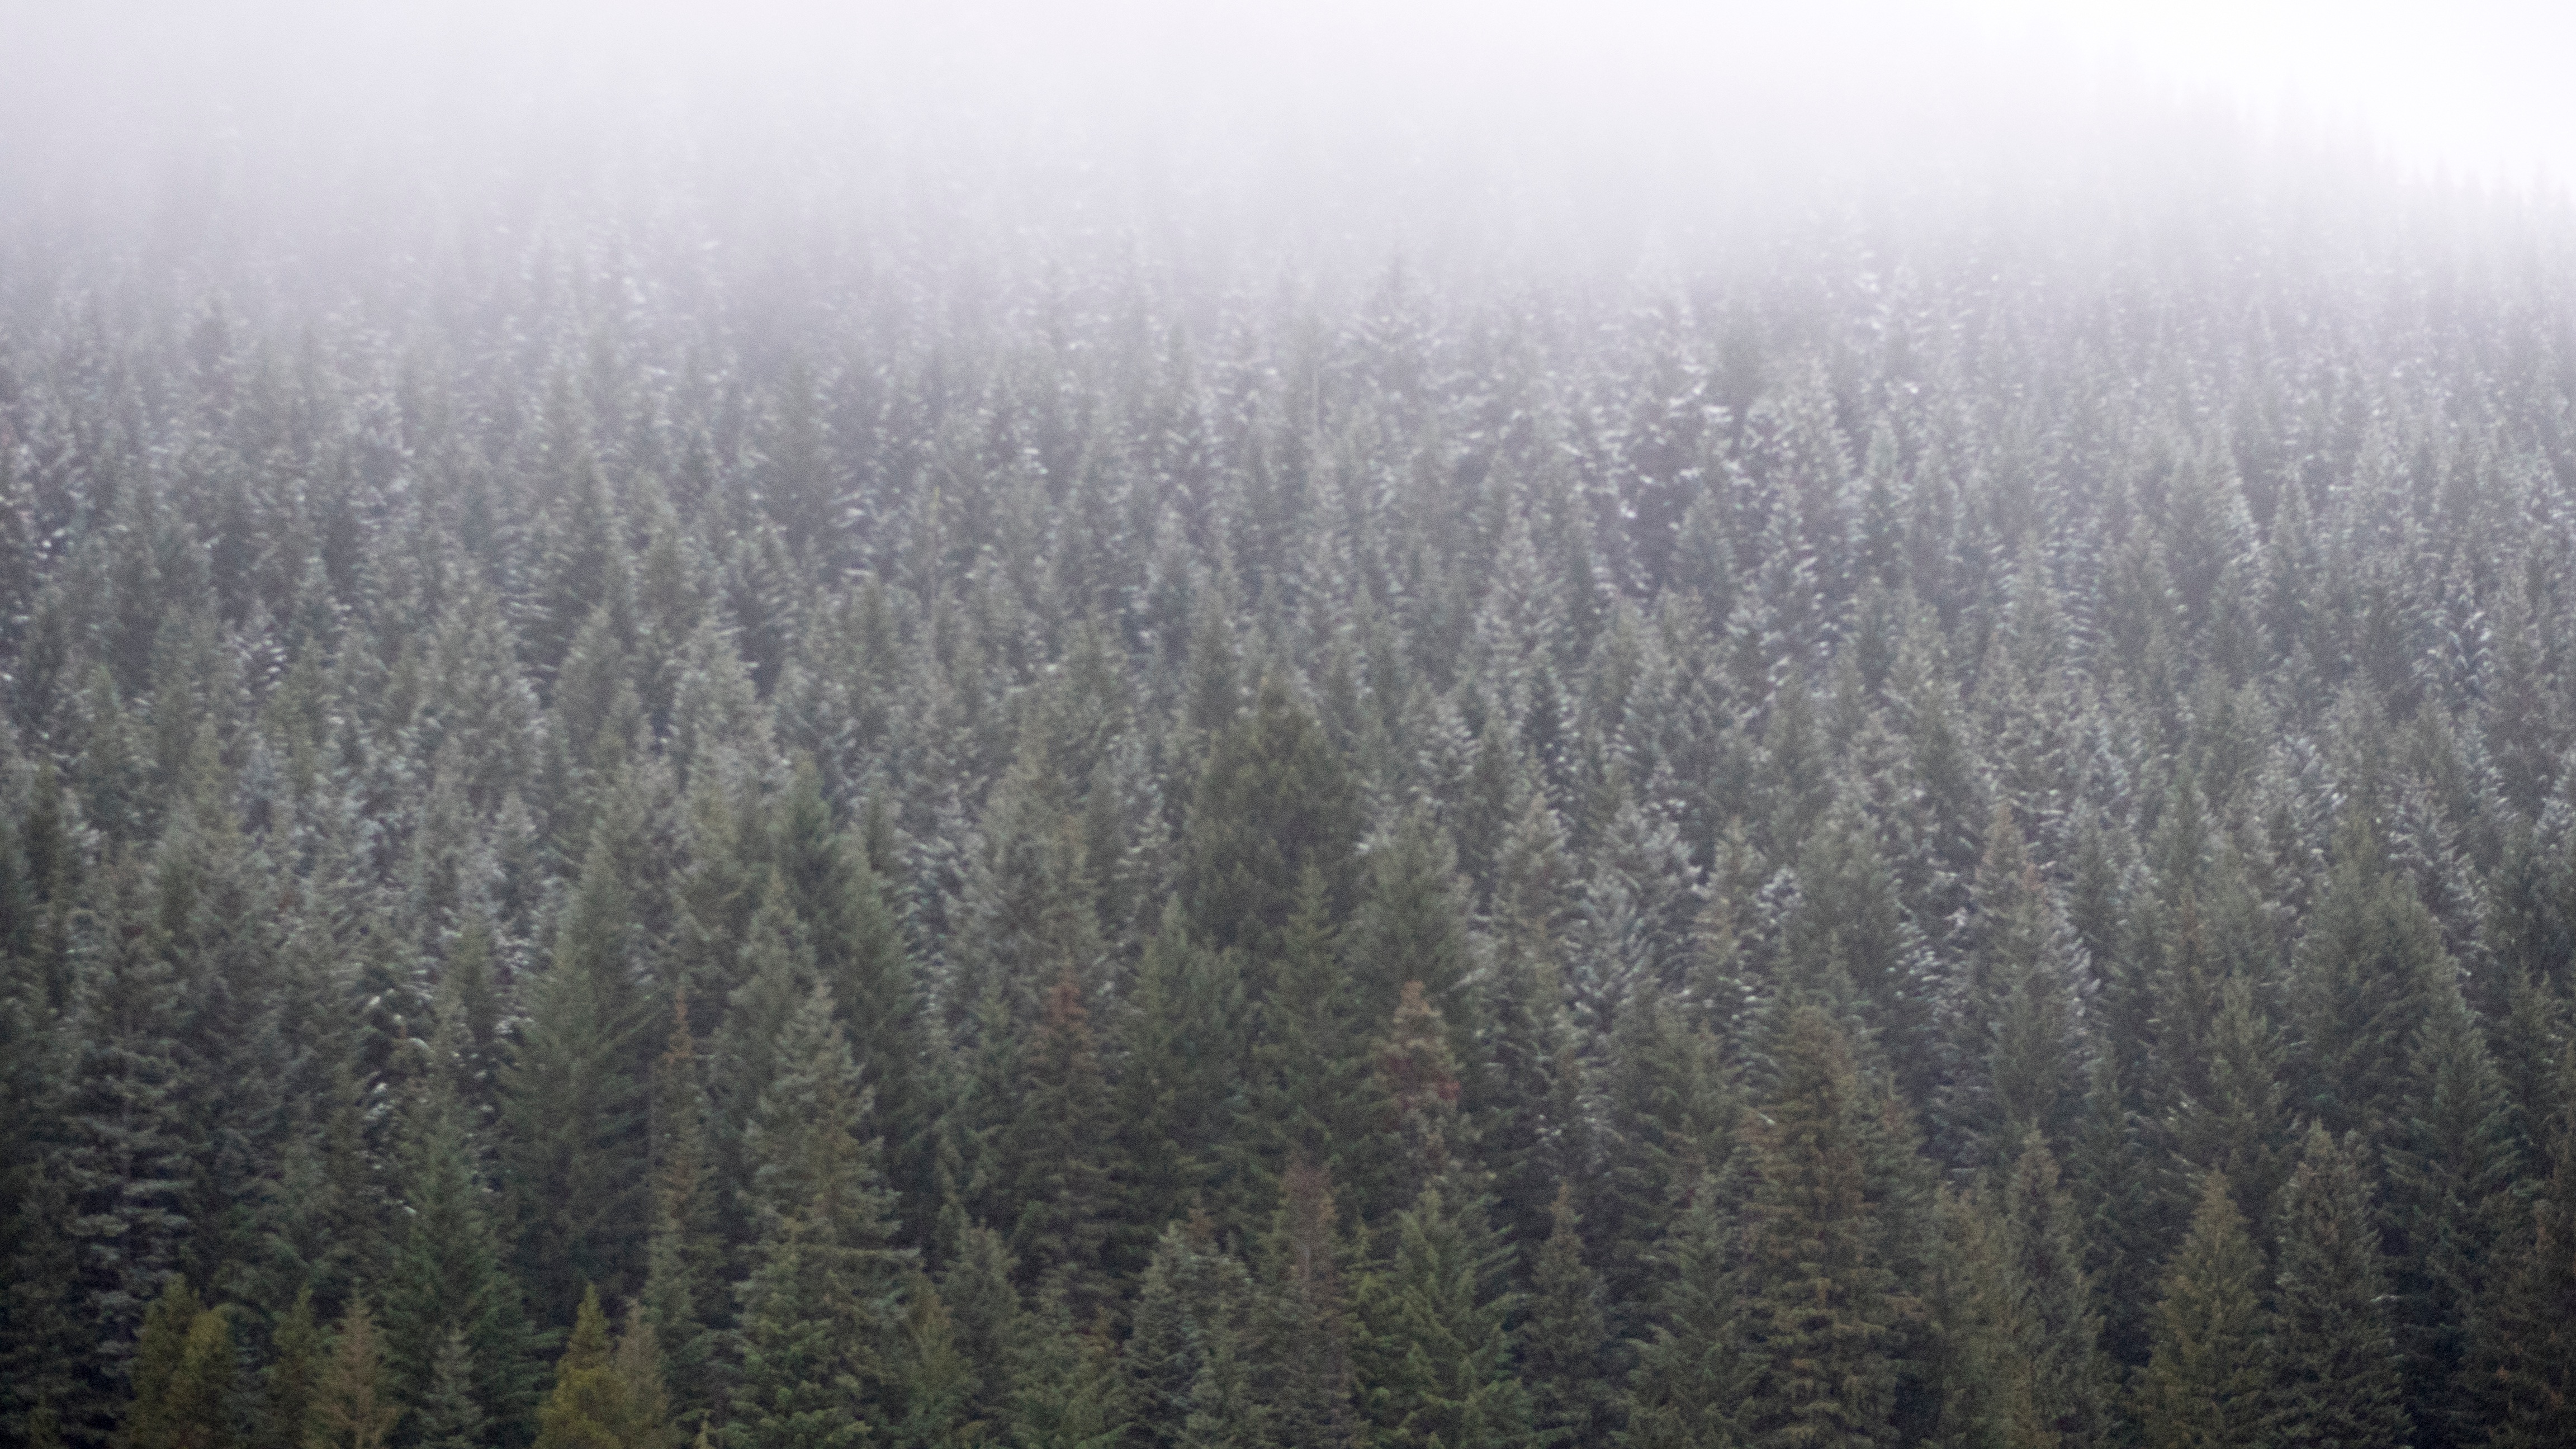
tree, nature, forest, grass, wilderness, mountain, snow, winter, plant, fog, mist, meadow, prairie, sunlight, morning, hill, frost, weather, season, ridge, spruce, wetland, woodland, habitat, ecosystem, tundra, biome, natural environment, geographical feature, atmospheric phenomenon, woody plant, temperate coniferous forest